Lady in a Cage

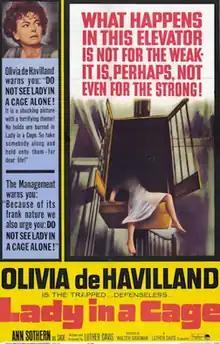
1964 Theatrical poster

Lady in a Cage is a 1964 American psychological thriller film directed by Walter Grauman, written and produced by Luther Davis, and starring Olivia de Havilland and James Caan. The film was released by Paramount Pictures.